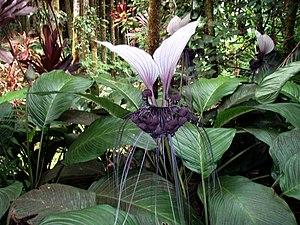
Les taccas forment un genre de plante originaire des tropiques, le genre Tacca de la famille des Taccaceae ou des Dioscoreaceae, qui est celle des ignames. Ce sont des monocotylédones herbacées vivaces. Le genre Tacca comprend plusieurs espèces, dont les tubercules racinaires âcres et amers de certaines d'entre elles, s'adoucissent par la culture et fournissent par lavage une fécule blanche nourrissante.